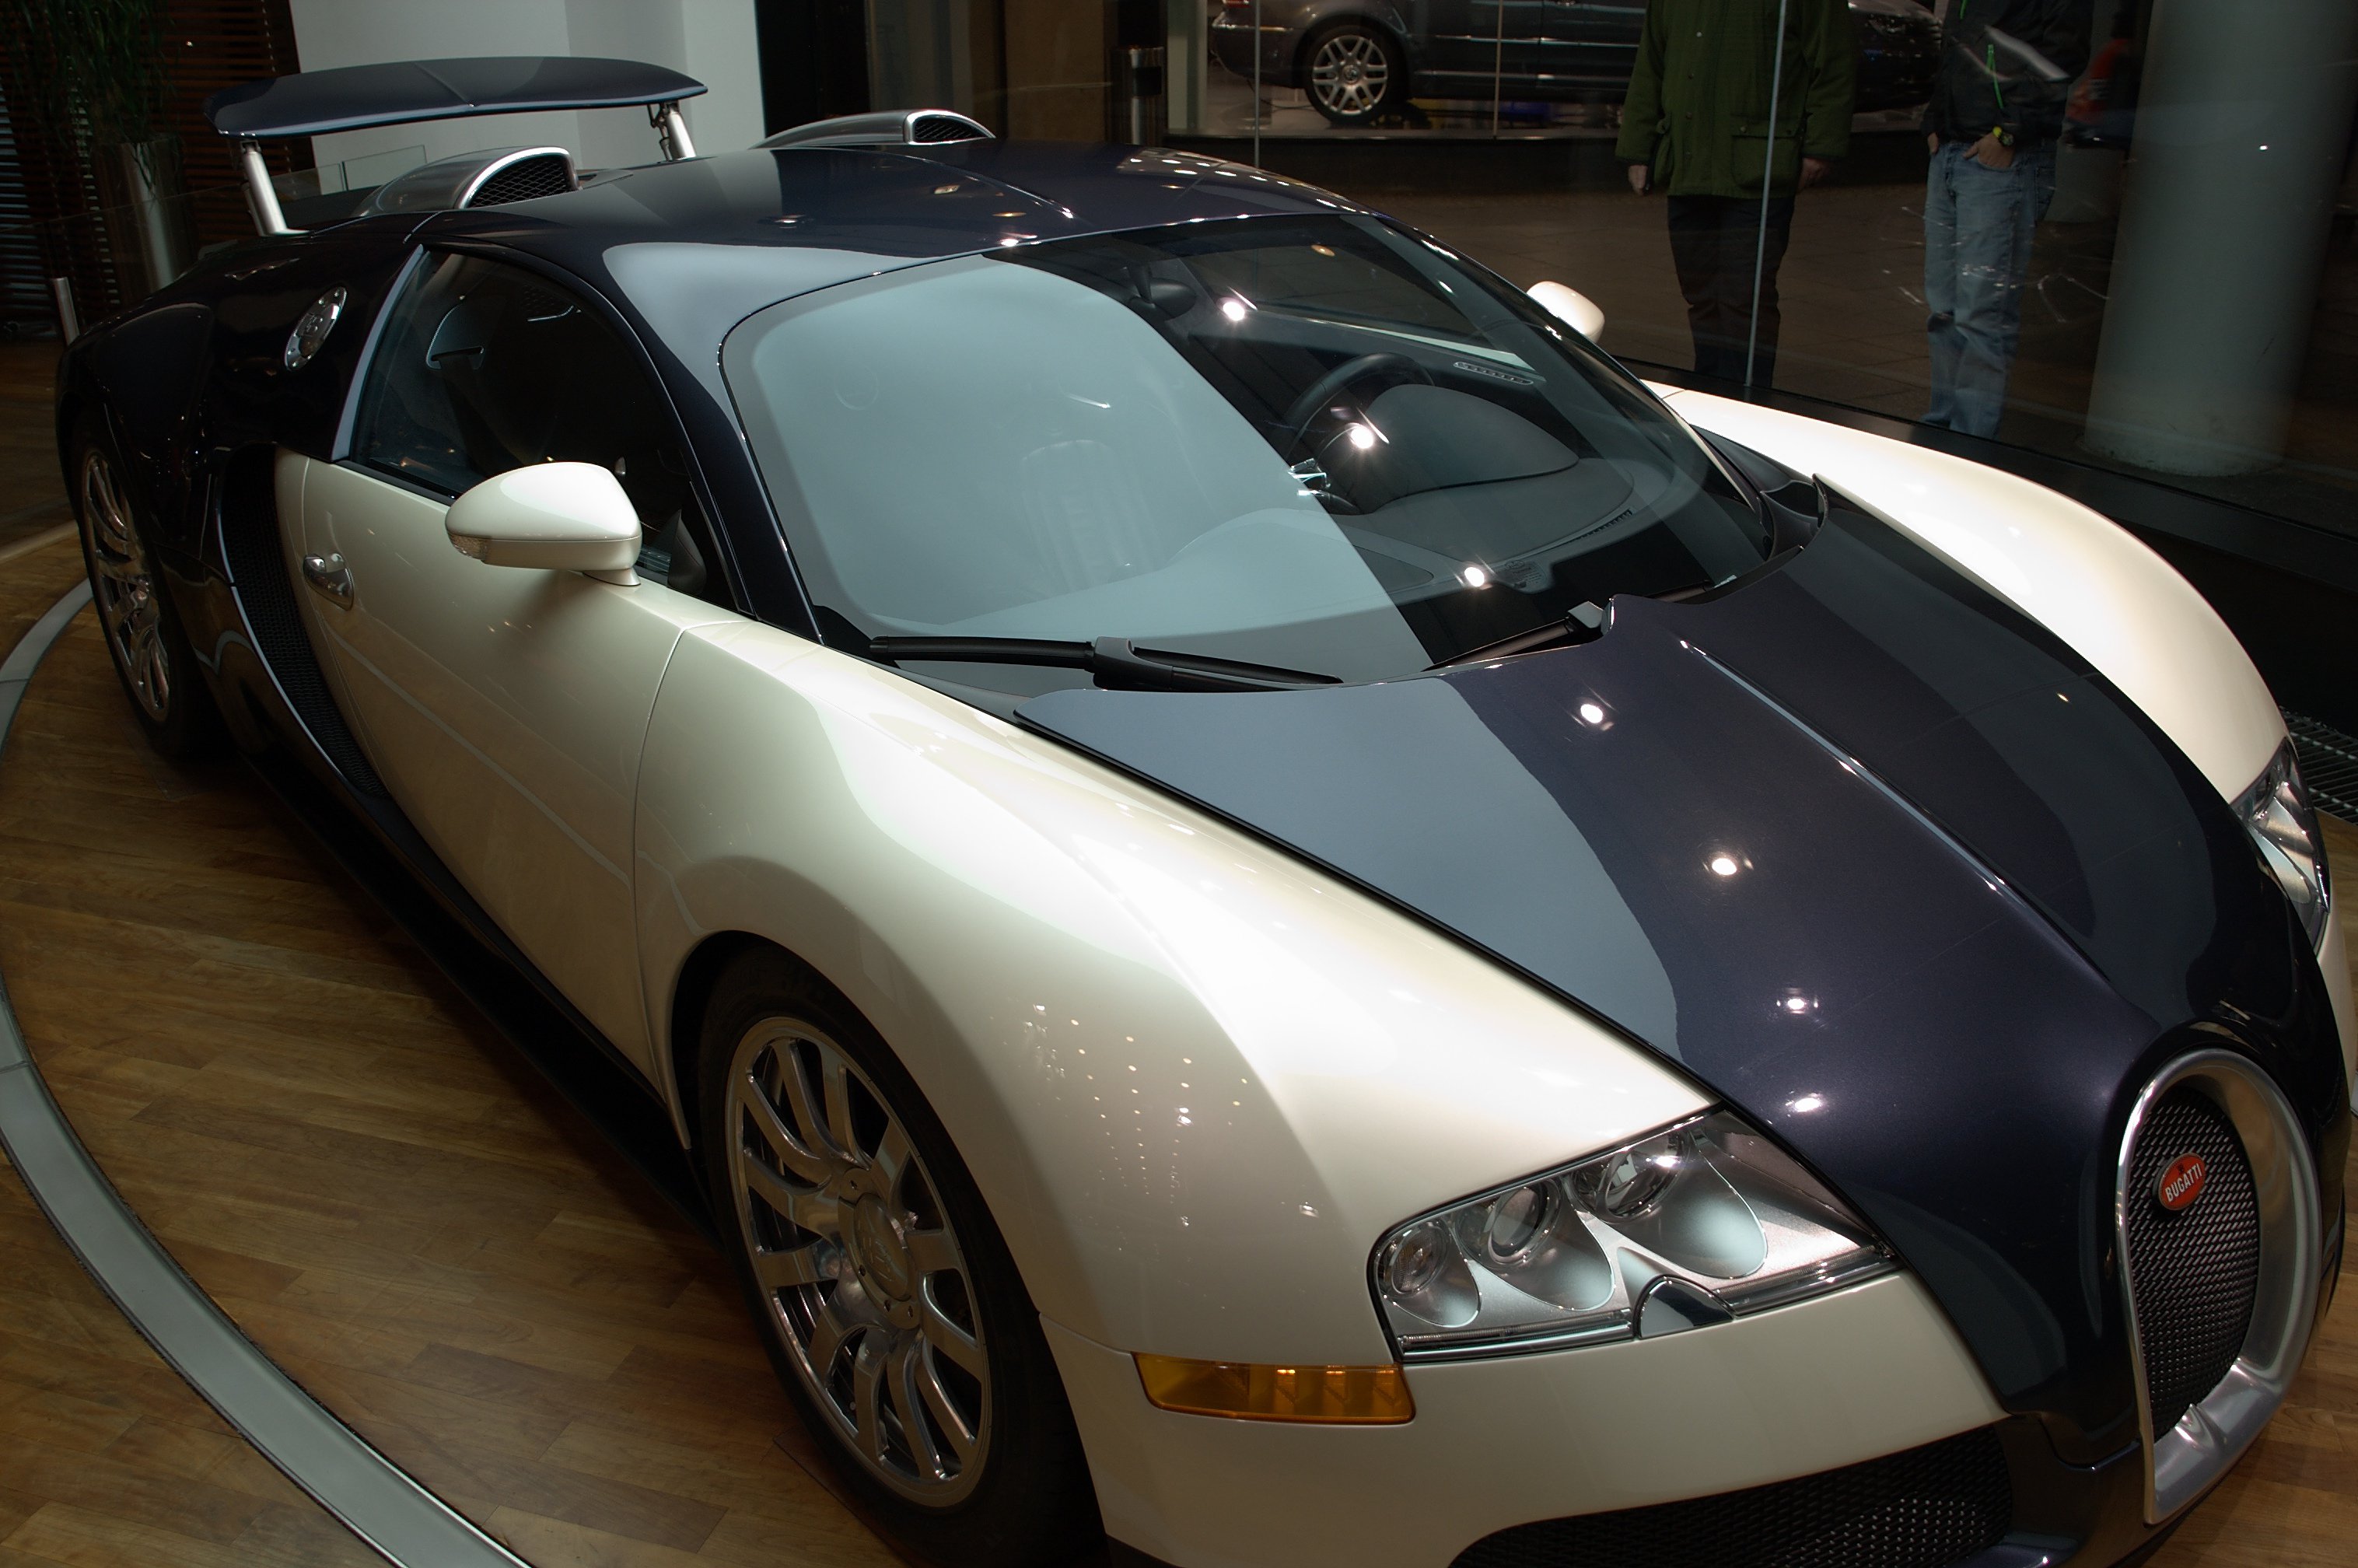
car, wheel, vehicle, sports car, supercar, rawtherapee, germany, deutschland, berlin, pentax, 20mm, 2010, bugatti, lenstagged, steffenzahn, k100d, justpentax, berlinmitte, iamflickr, cosina, voigtlander, skopar, colorskopar, cv20, colorskopar20mmf35slii, 20mmf35slii, voigtlander20mm, cv2035, skopar20mmf35, cosinavoigtl nder, cosinavoigtl ndercolorskopar20mmf35, voigtl nder20mmf35colorskoparslii, voigtl nder20mmf35, auto show, bugatti veyron, land vehicle, automobile make, automotive design, luxury vehicle, performance car, executive car